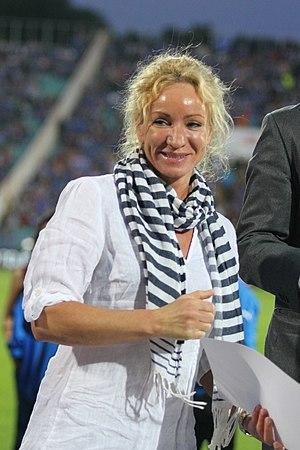
Maria Grozdeva, née le 23 juin 1972 à Sofia, est une tireuse sportive bulgare.